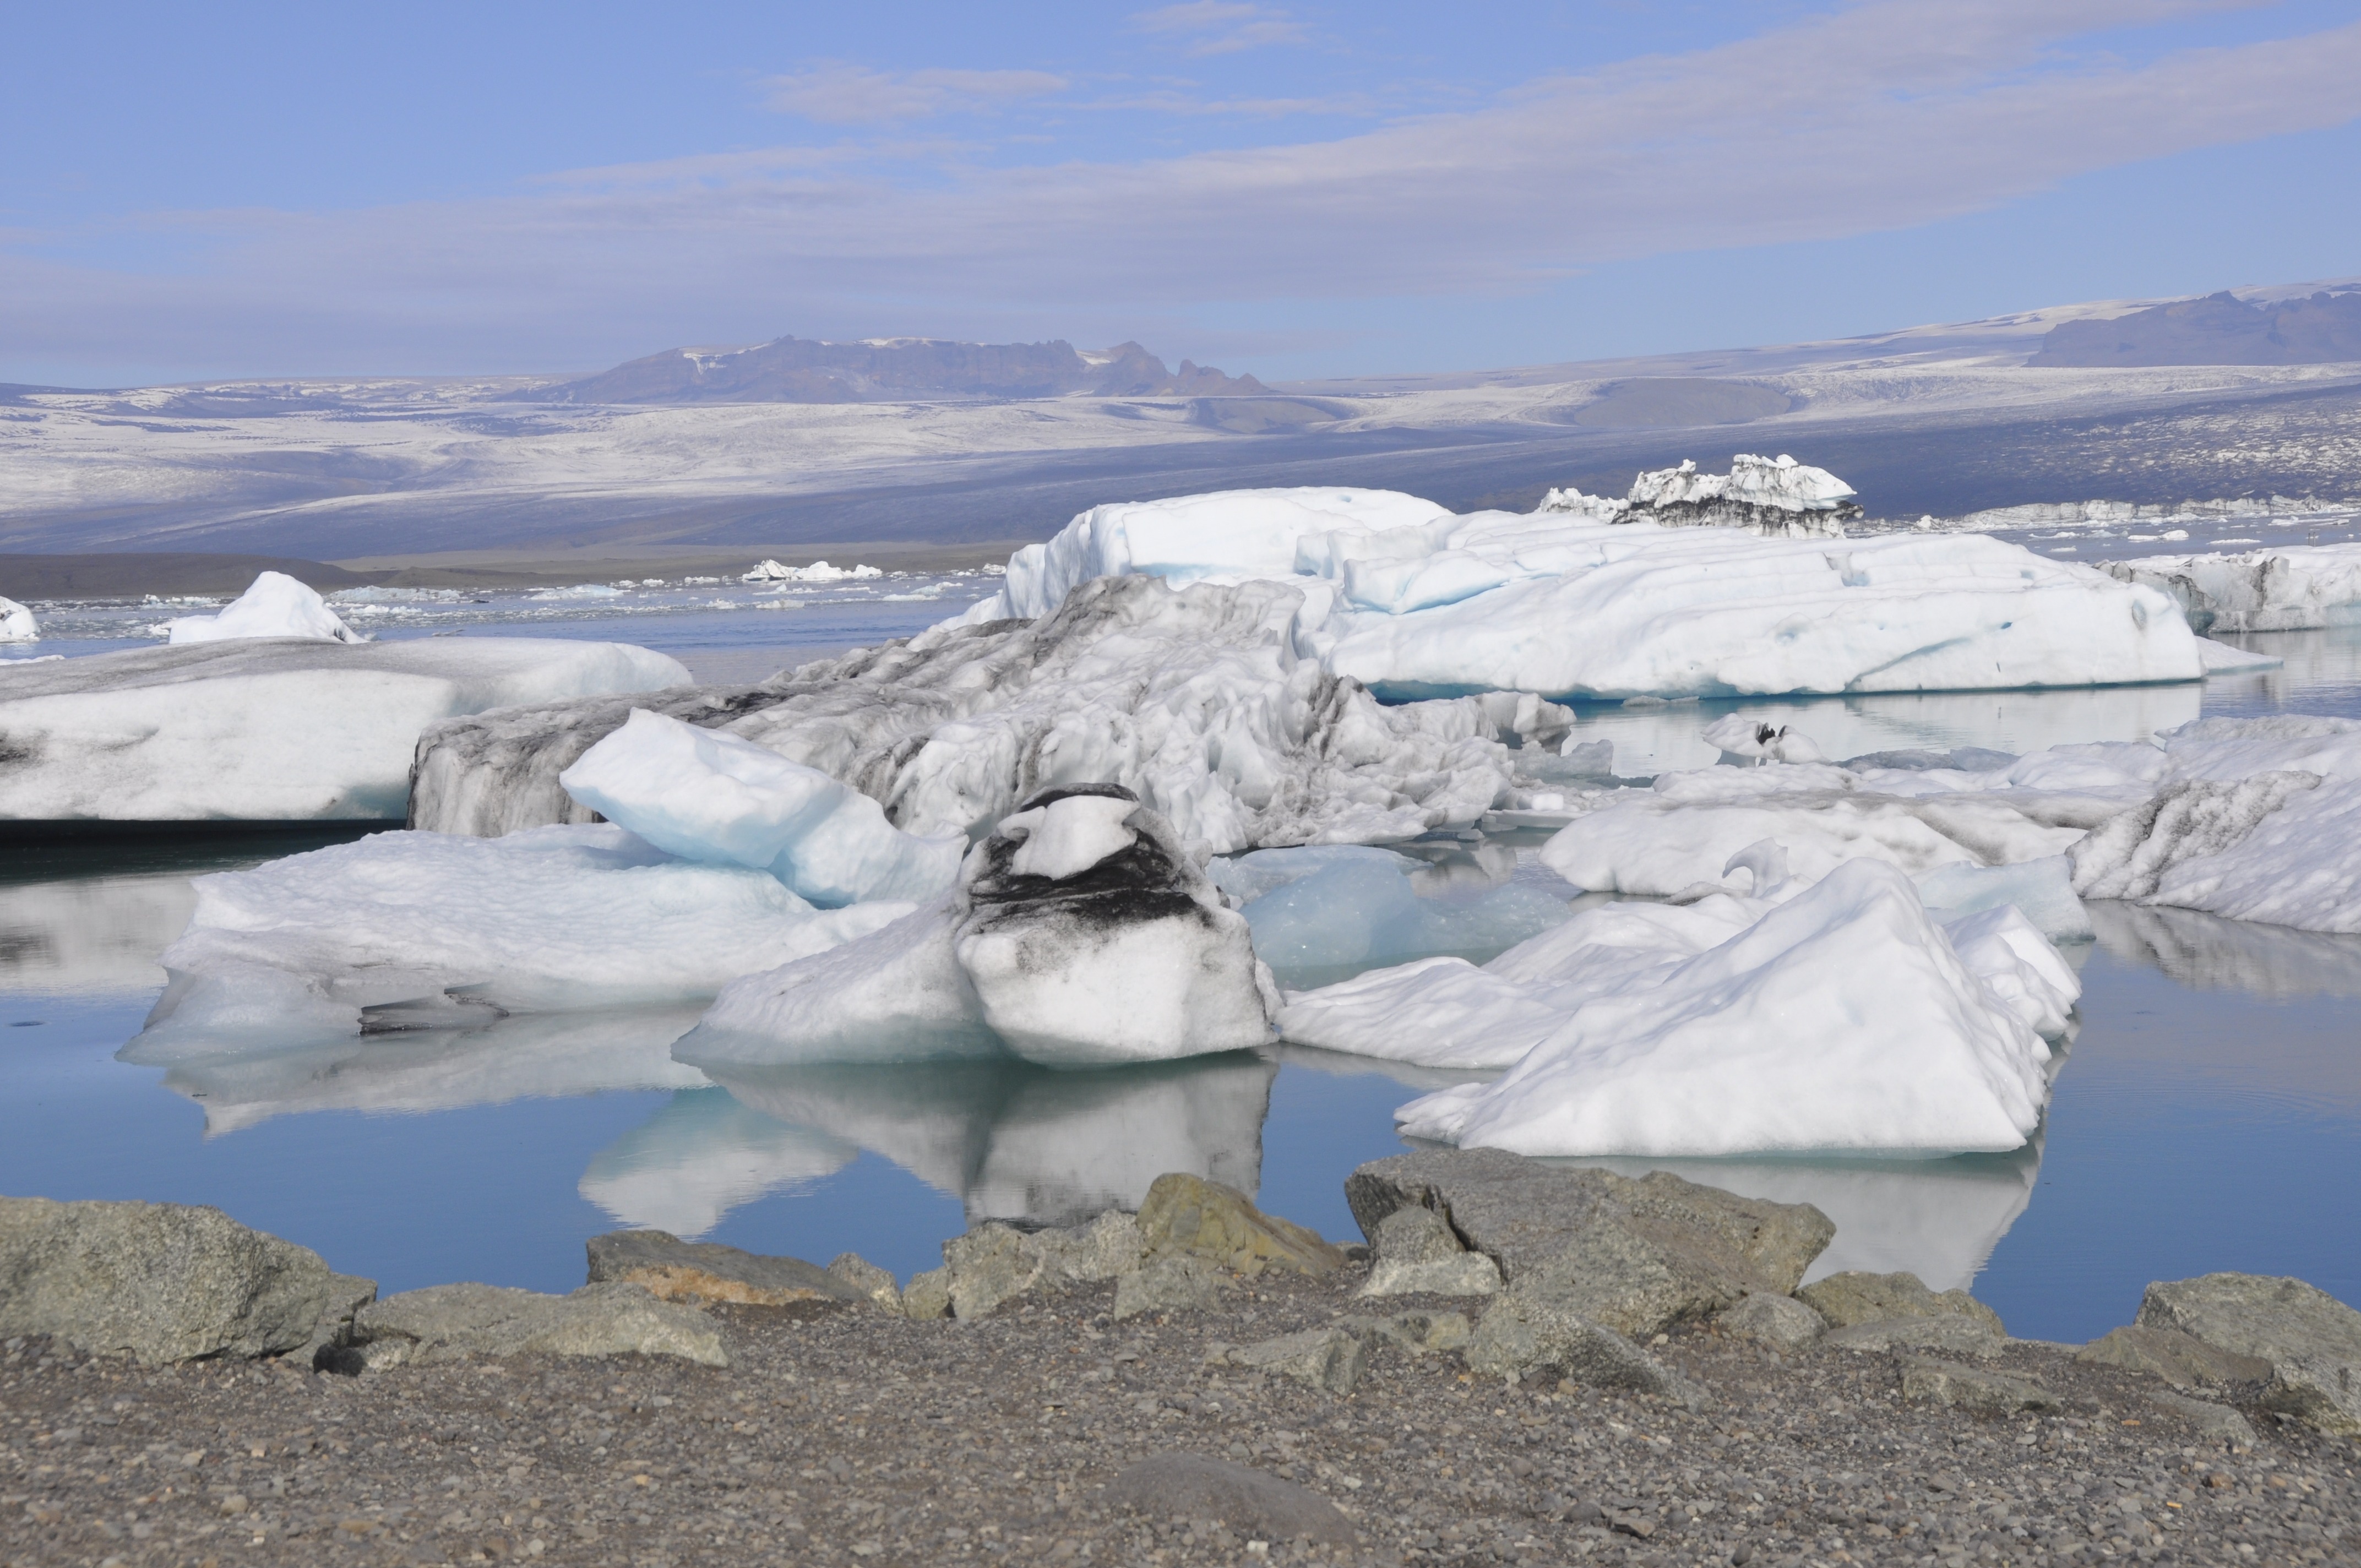
sea, water, winter, ice, glacier, iceland, arctic, iceberg, mountains, permafrost, freezing, countries, landform, arctic ocean, geographical feature, glacial landform, geological phenomenon, ice cap, sea ice, polar ice cap